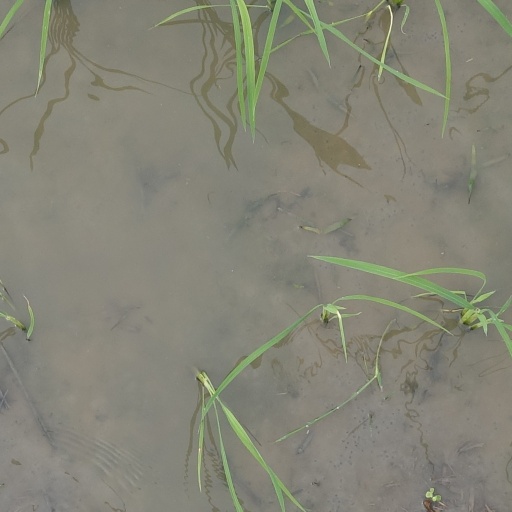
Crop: rice